Read or Die

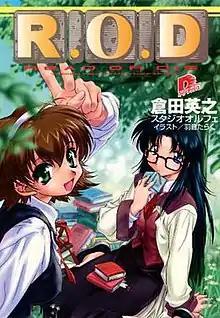
Cover of first light novel volume

is a Japanese light novel series written by Hideyuki Kurata, published under Shueisha's "Super Dash Bunko" imprint. "Read or Die" follows Yomiko Readman, codename "The Paper", an agent for the (fictional) Special Operations Division of the British Library. There are twelve "Read or Die" novels, though in June 2016, it was announced via Twitter that a thirteenth (and final) volume was set to be released. Kurata confessed in a 2021 interview with long-time collaborator Masashi Ishihama (who served as animation director of the OVA and TV series) that to date, he has not continued with the novel project and has no immediate plans to do so. As of 2025, there are no plans for when Kurata will release the final installment.